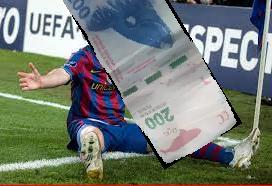
Denominación: 200